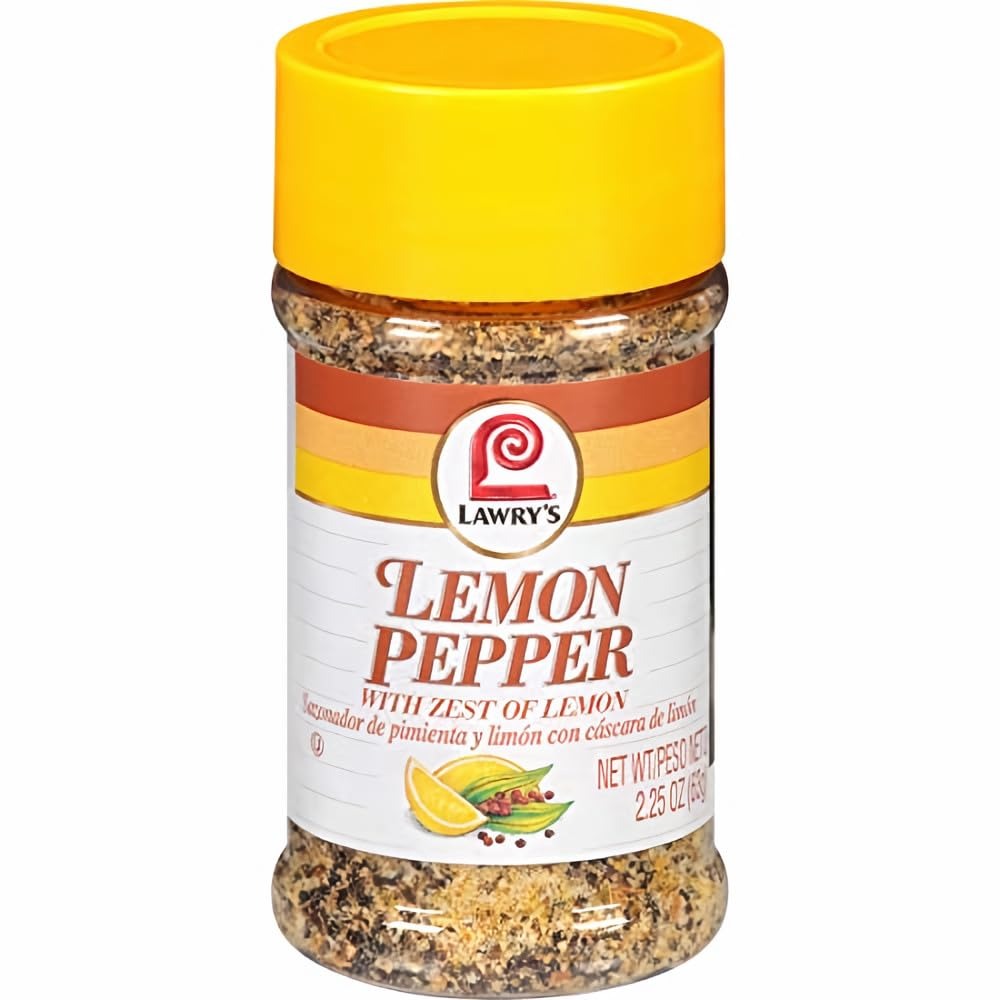
Item Name: Lawry's Lemon Pepper Blend 2.25 oz. (Pack of 17)
Bullet Point 1: Classic and versatile seasoning blend
Bullet Point 2: Not too sweet, not too spicy
Bullet Point 3: No MSG Added
Bullet Point 4: Includes flavorful lemon zest
Bullet Point 5: USAGE TIP: This seasoning goes great alongside Lawry’s Seasoned Salt
Product Description: Lawry's Lemon Pepper seasoning is a staple for creating fresh, unforgettable taste. The time-tested combination of lemon and cracked black pepper can give a light boost to any savory meal. Bring out the aromas and tastes of chicken, fish, vegetables and more. Balanced with other flavors like garlic and onion, this blend is perfect in the kitchen, or by the grill. It's truly a versatile seasoning that adds a nice, subtle embellishment to savory dishes. It's also great on vegetables and salads, especially a fresh Caesar salad with grilled shrimp or chicken. (Pack of 17)
Value: 2.25
Unit: Ounce

Price: 36.47